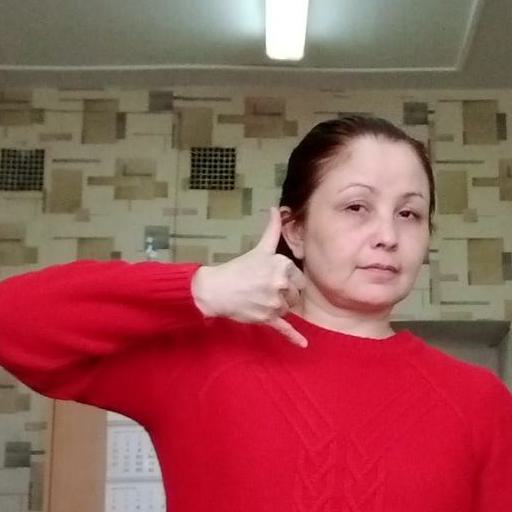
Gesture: call